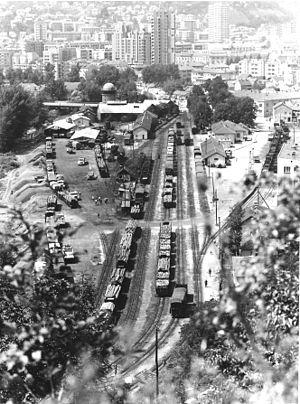
Užice est une ville de Serbie située dans le district de Zlatibor. Au recensement de 2011, la ville intra muros comptait 52 199 habitants et son territoire métropolitain, appelé Ville d'Užice, 78 018.